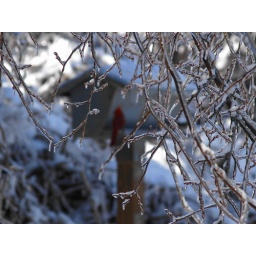
Frozen trees with a cardinal on a birdfeeder in the background.